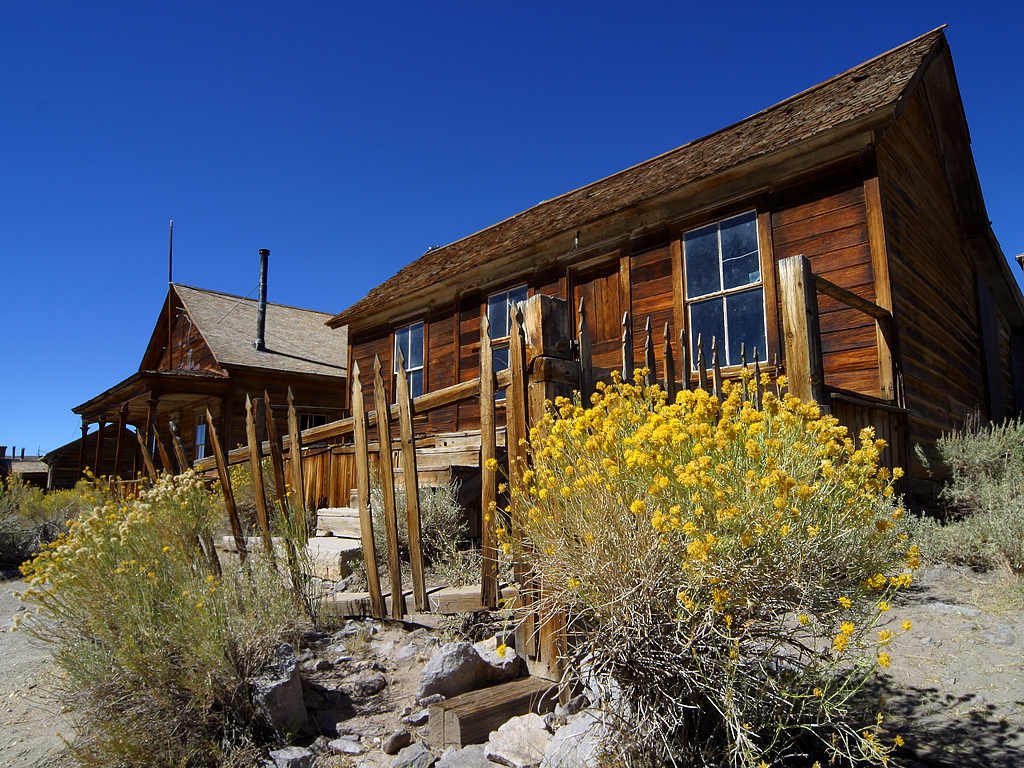
mountain, house, building, old, barn, home, hut, village, shack, cottage, usa, property, homes, farmhouse, ghost town, estate, log cabin, leave, rural area, cottages, bodie, wild west